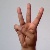
The image shows a hand gesture representing the letter 'W' in Indian Sign Language.